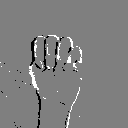
ASL letter: m